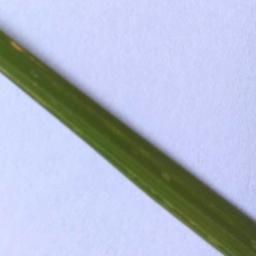
Label: Rice___Leaf_Blast